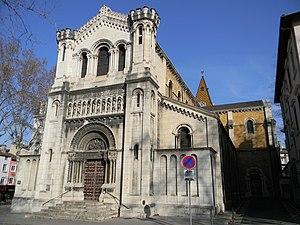
Église Saint-Pierre-de-Vaise
Cet article concerne une liste des quartiers de Lyon, bien qu'il soit parfois difficile d'en circonscrire géographiquement le pourtour. On peut discerner les quartiers historiques bien définis, les quartiers qui ont perdu de l'importance au fil des années et les nouveaux quartiers qui se sont édifiés à la périphérie de la ville pour accueillir une population de plus en plus urbanisée.
Vaise est un quartier de Lyon, situé en bord de Saône, au pied du plateau de la Duchère, au nord-ouest de la ville. Ancienne commune du département du Rhône, Vaise a été rattachée à Lyon le 24 mars 1852, formant une partie du 5ᵉ arrondissement avant de s'en détacher pour appartenir au 9ᵉ arrondissement lors de sa création, le 12 août 1964.